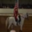
Label: horse